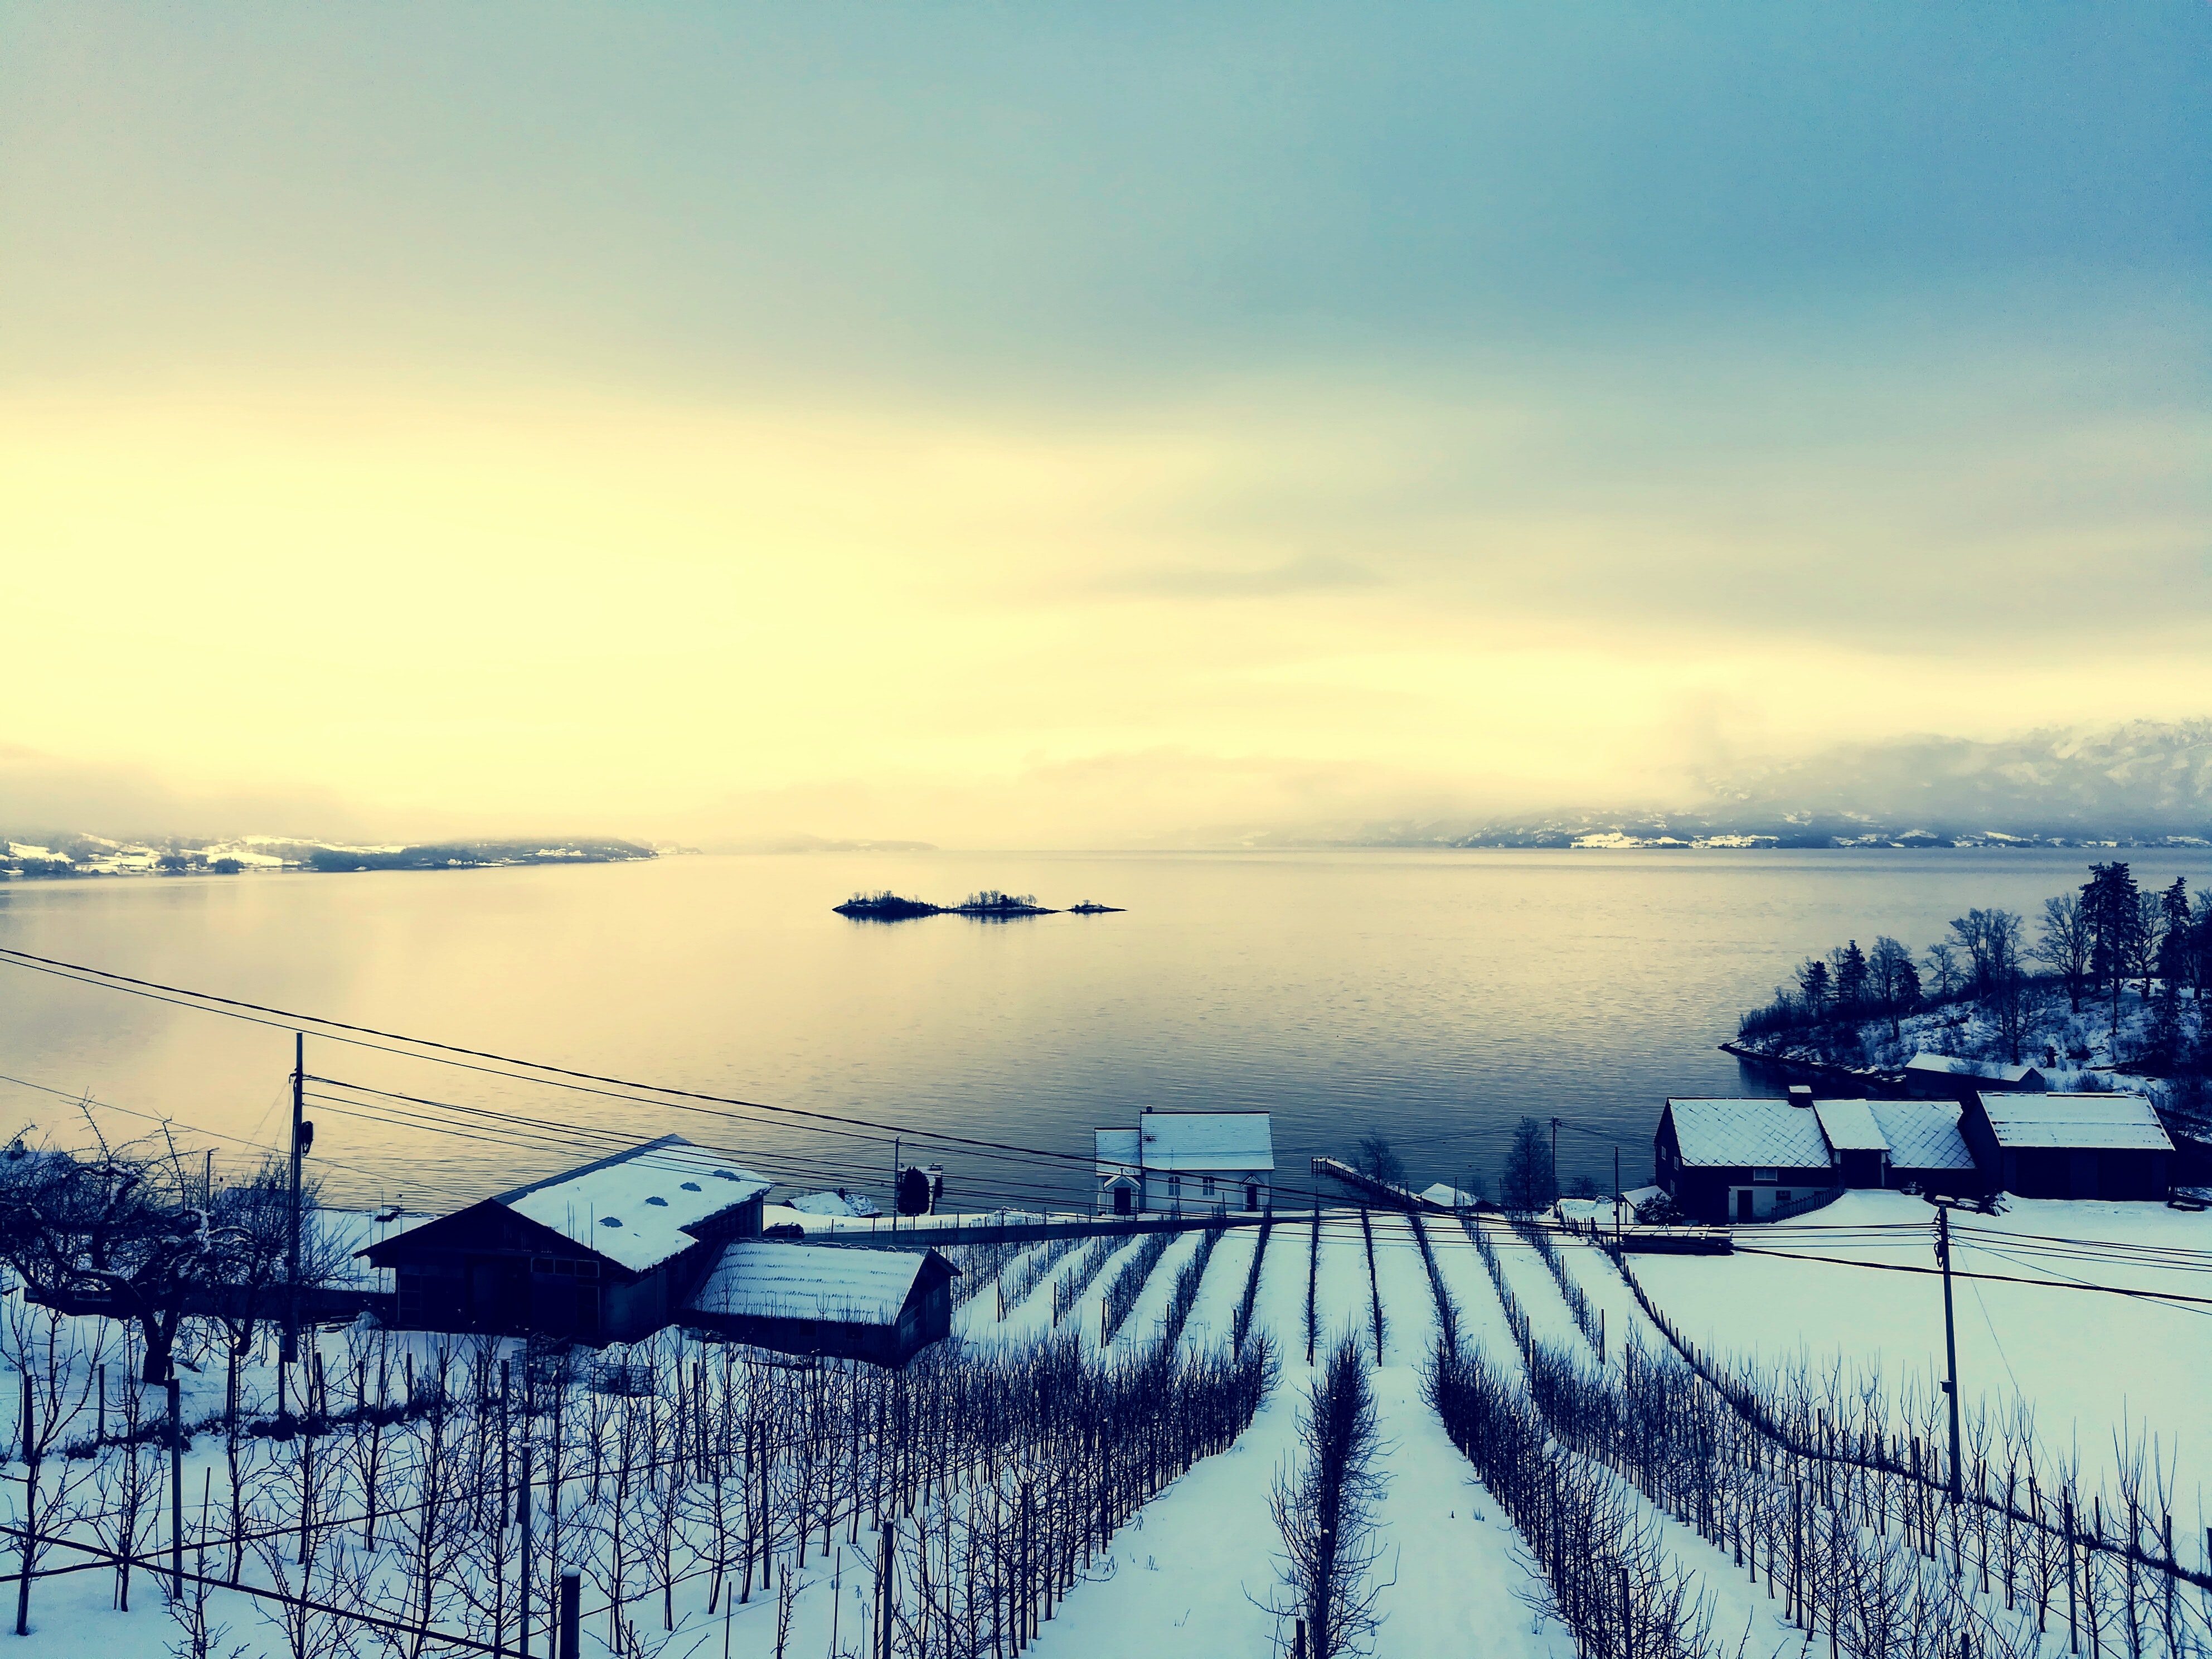
sky, natural landscape, snow, winter, cloud, water, horizon, morning, atmospheric phenomenon, evening, sunset, water resources, sunrise, calm, rural area, landscape, freezing, afterglow, sunlight, mountain, photography, dusk, river, reflection, ocean, sea, lake, plain